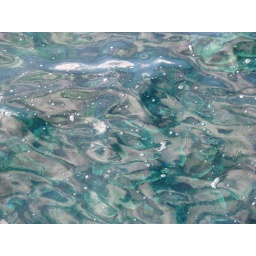
Crystal clear water of the Great Barrier Reef near Cairns Australia